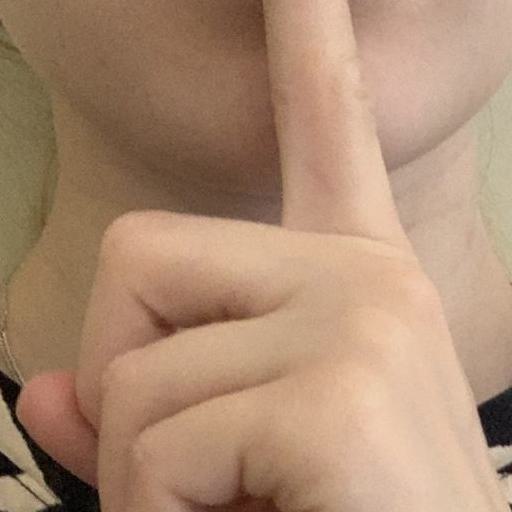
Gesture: mute